Byzantine Empire under the Komnenos dynasty

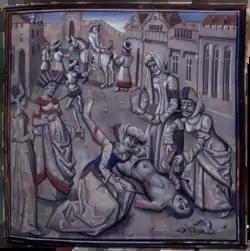
A medieval depiction of the death of Andronikos. Original in the Bibliothèque Nationale, France.

It has recently been argued that a '12th century renaissance' occurred in Byzantium. Although the term does not enjoy widespread usage, it is beyond doubt that 12th century Byzantium witnessed major cultural developments, which were largely underpinned by rapid economic expansion.